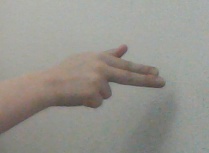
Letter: ghain